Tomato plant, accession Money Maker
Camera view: tilt-top (135 deg); turntable rotation: 180 degrees
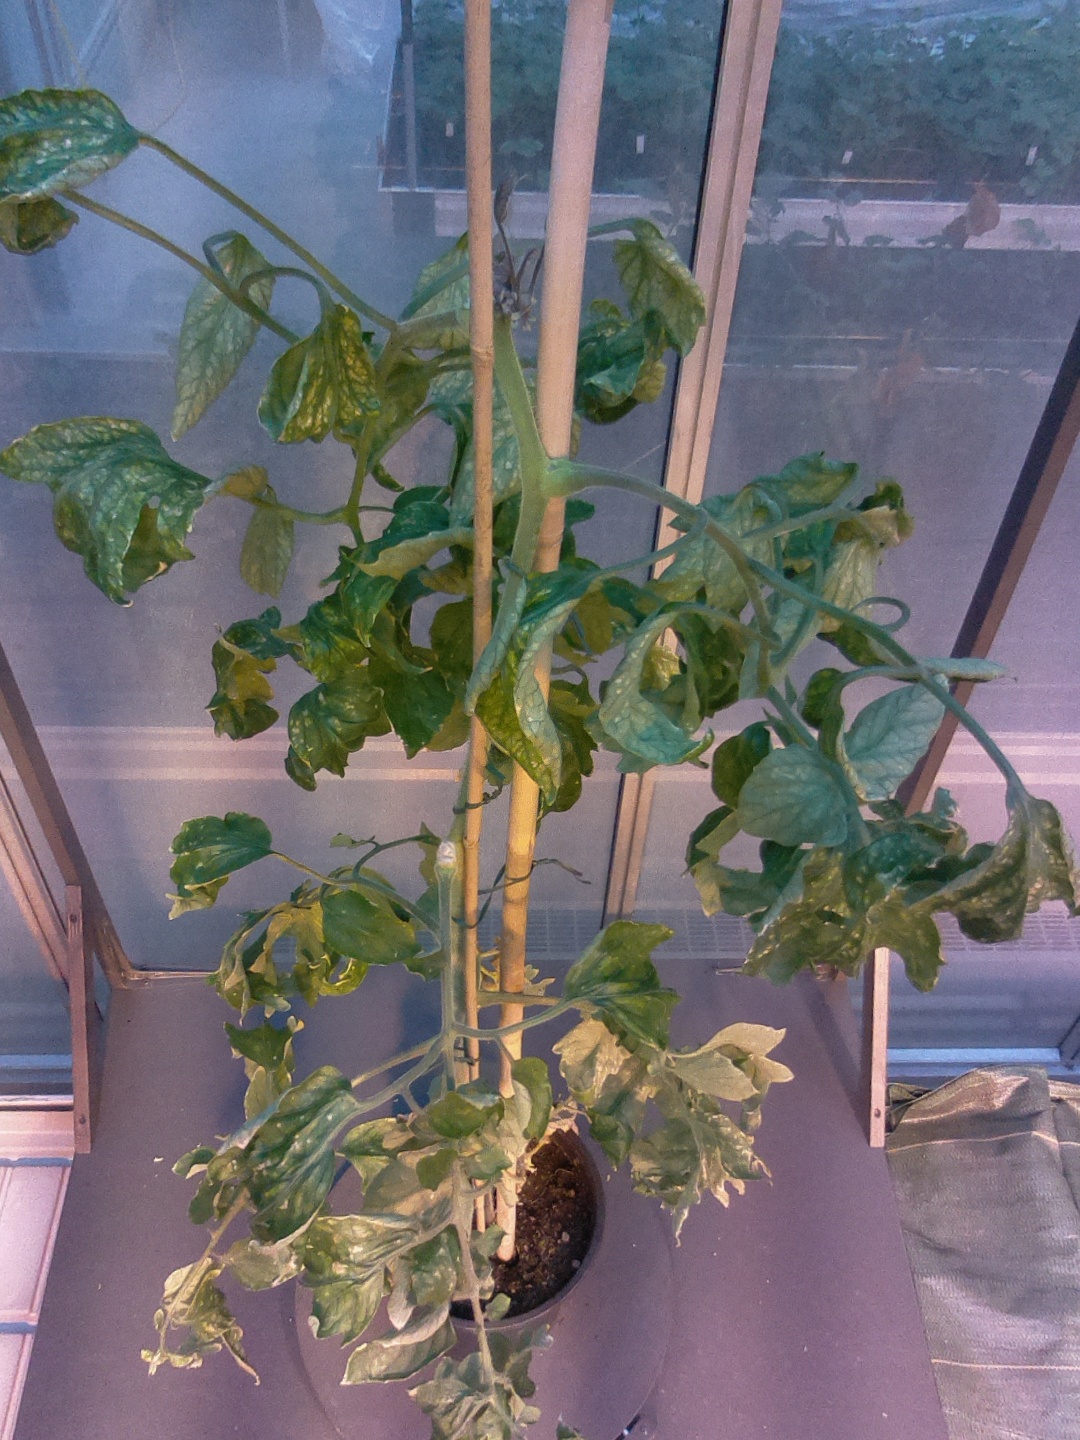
BBCH growth stage 29: 90%-100% Side shoots formed